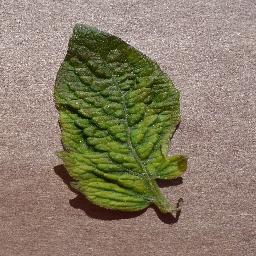
Label: Tomato___Tomato_Yellow_Leaf_Curl_Virus